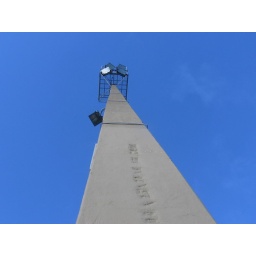
Strong perspective from a basis of a lighting tower at the beach in my hometown.